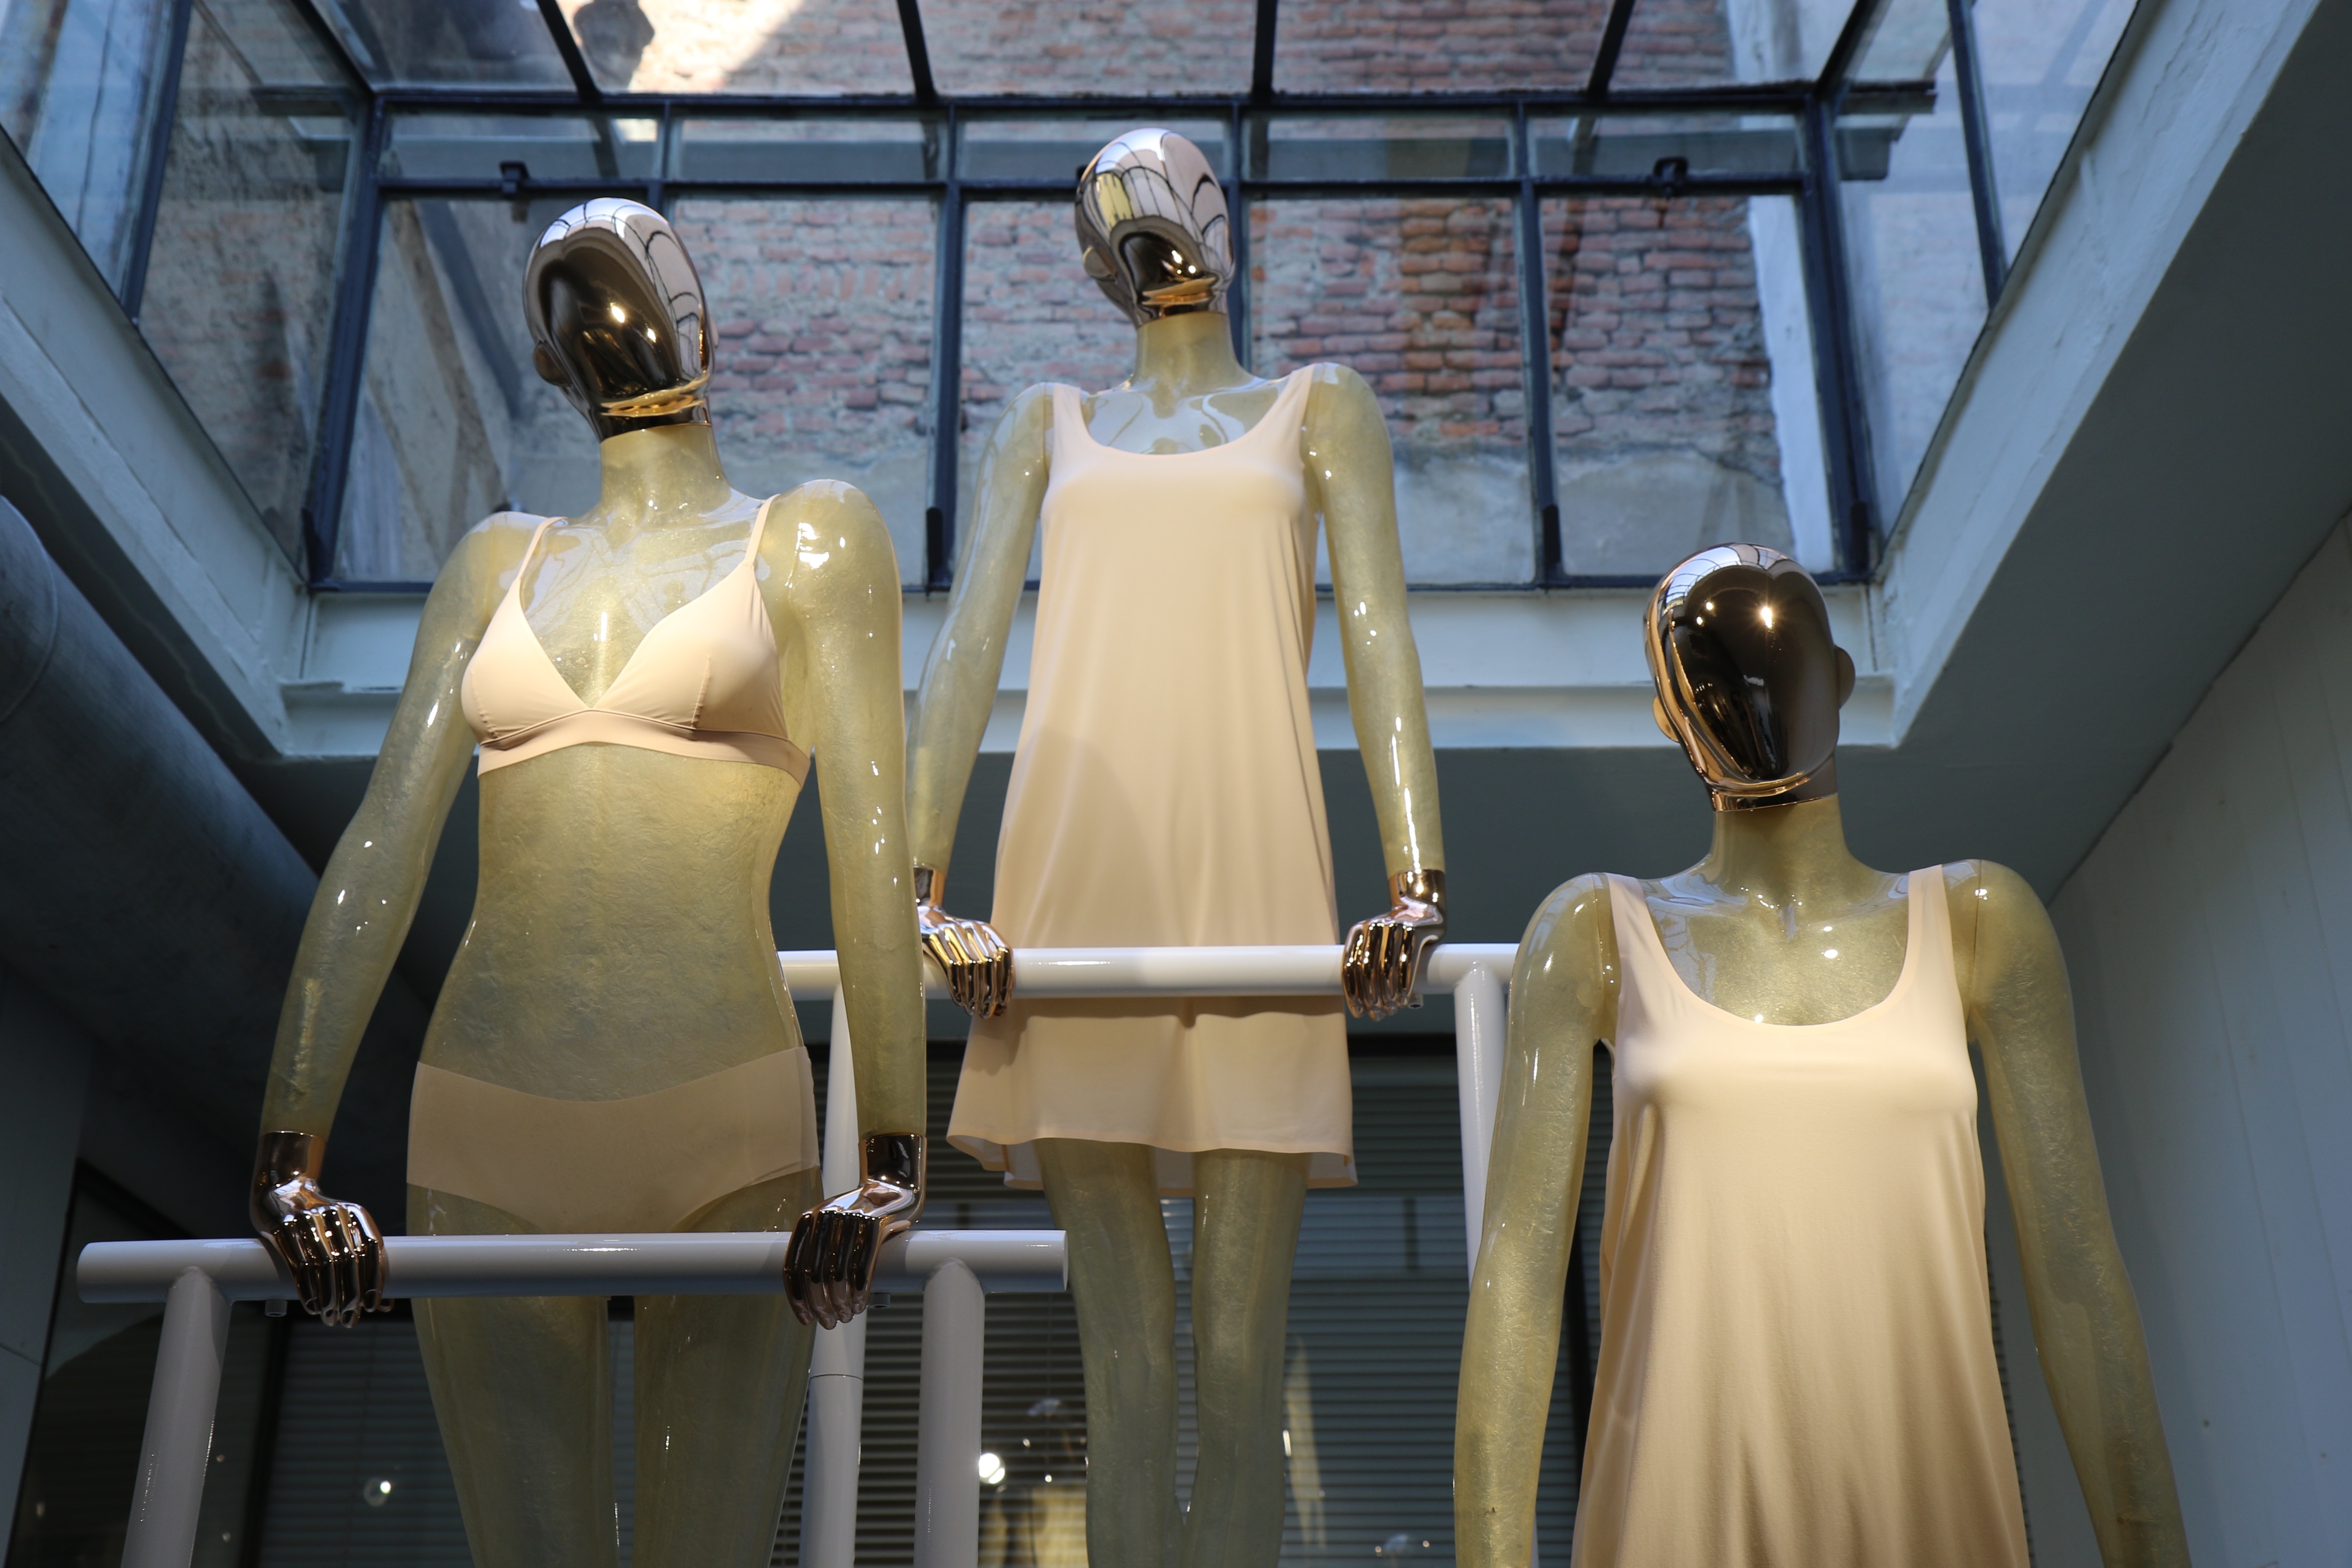
window, monument, statue, shop, store, model, spring, fashion, clothing, shopping, boutique, lingerie, mannequin, sculpture, art, dress, luxury, design, display, style, milan, underwear, selling, elegance, glamour, showcase, retail, showing, showroom, fashionable, display window, hans boodt